Lúcio

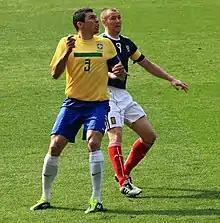
Lúcio playing for Brazil in 2011

Lúcio's next international tournament was 2009 Confederations Cup. On 28 June 2009, the Brazilian captain scored the game-winning goal in the 84th minute for Brazil in the final of the Confederations Cup against the United States. Lúcio converted on a header from an Elano corner-kick, which beat American goalkeeper Tim Howard.